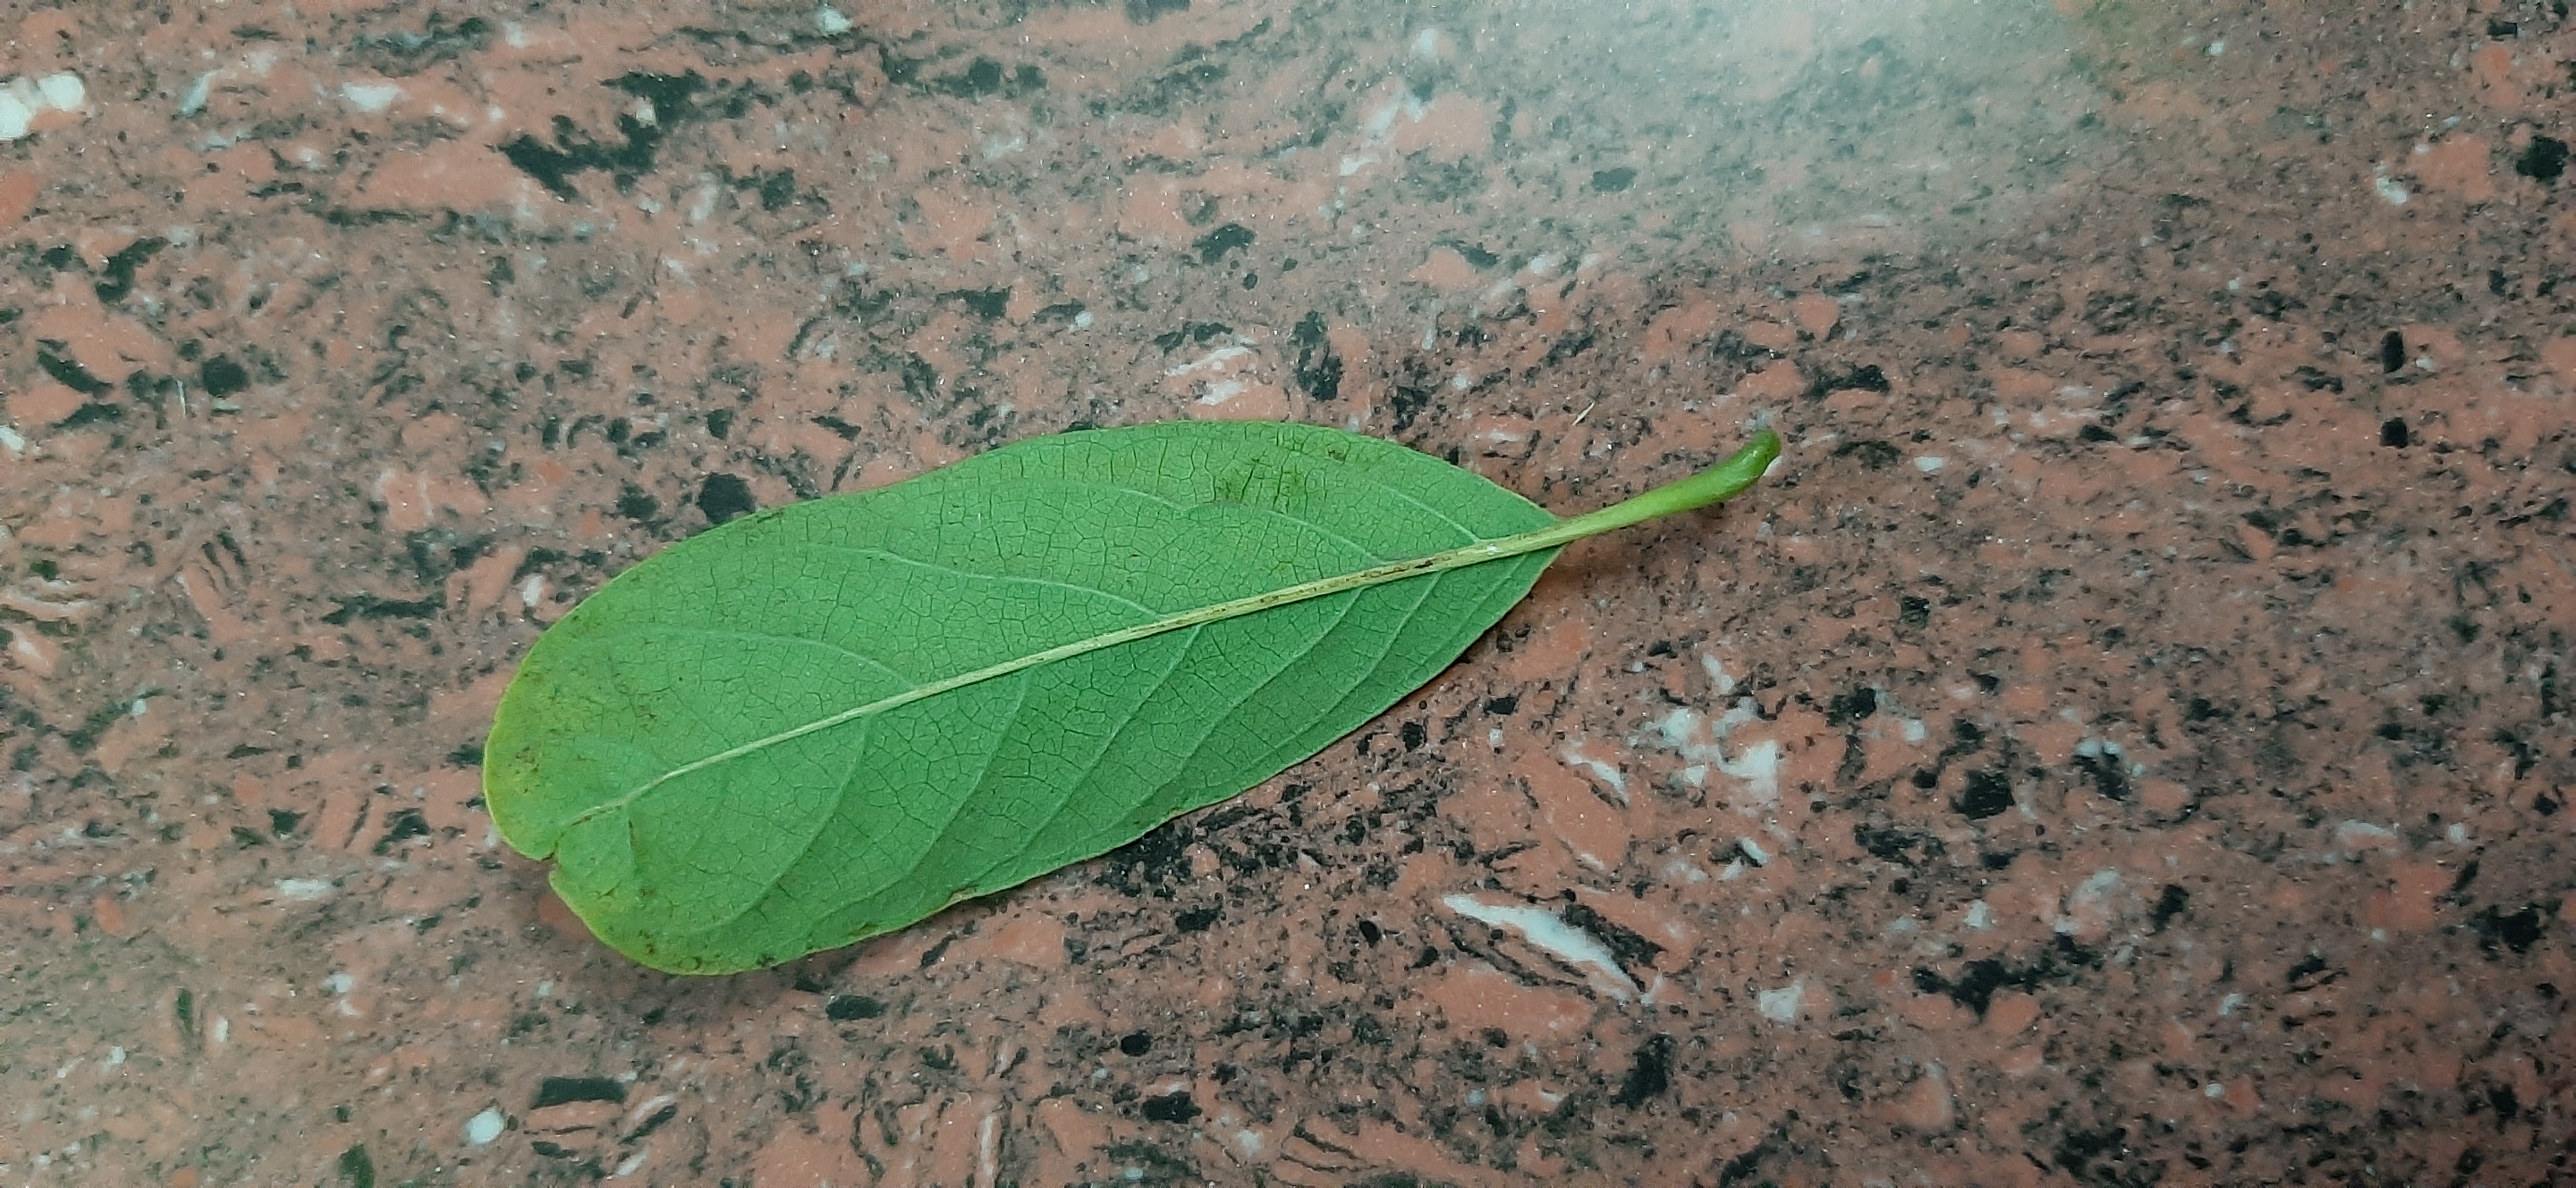
Plant: Seethapala